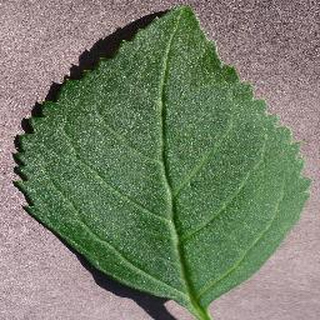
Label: healthy_cherry